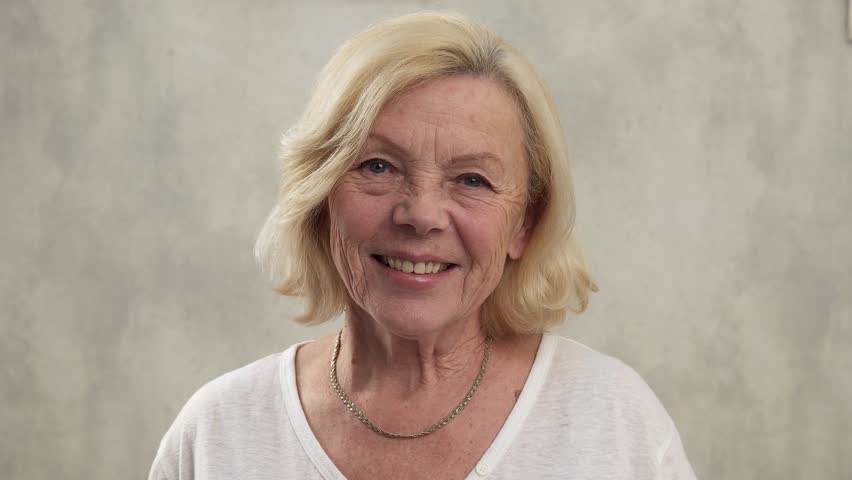
Gender: women